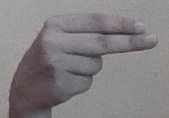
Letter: ain